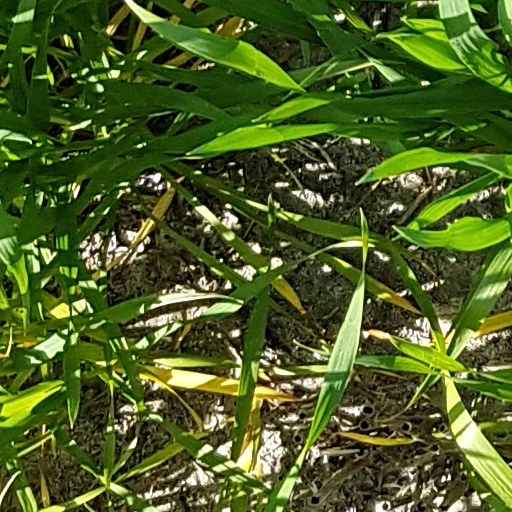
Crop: wheat